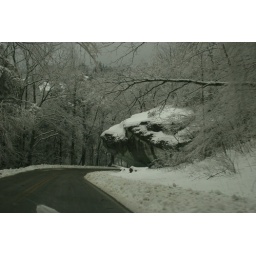
yet another winter storm - highway 221 near blowing rock nc- february 6, 2010